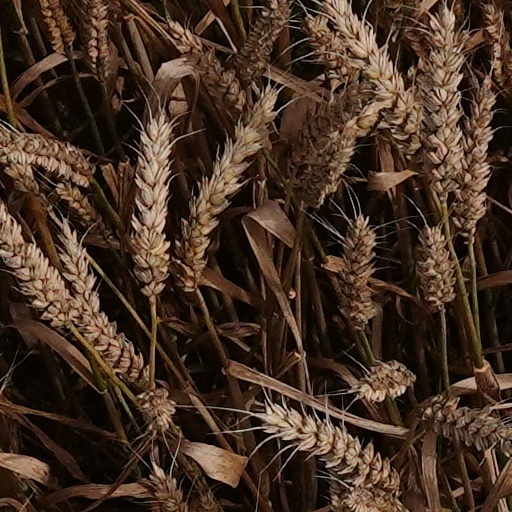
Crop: wheat